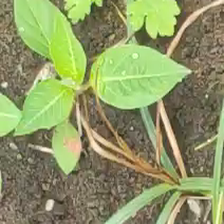
Weed species: Moti_dudhi(Euphorbia_geneculata_L)